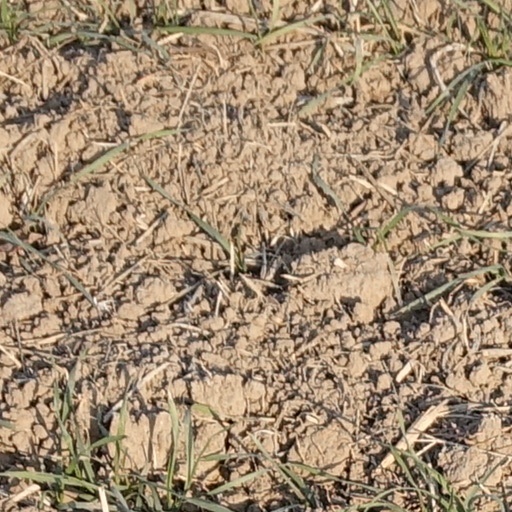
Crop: wheat